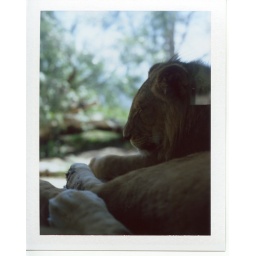
Lions napping against the glass at the wild animal park. They're very large up close. Very.